John Brown (Rhode Island politician)

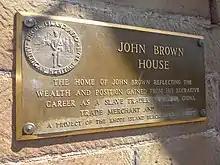
A plaque outside Brown's residence now notes his involvement in the slave trade

John Brown was also a slave trader and personally owned slaves as well. On March 22, 1794, Congress passed the Slave Trade Act of 1794, which prohibited the making, loading, outfitting, equipping, or dispatching of any ship to be used in human trafficking. Subsequently, on August 5, 1797, John Brown was ordered to forfeit his ship . He was tried in federal court as the first American to be tried under the 1794 law. Brown was acquitted, but did not have his ship returned.